Rambla de Ferran-Estació

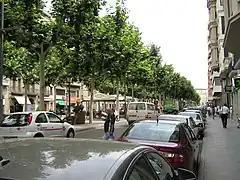
Rambla de Ferran avenue

Rambla de Ferran - Estació is a neighborhood in Lleida, Catalonia, Spain. As of 2009, it had 3,823 inhabitants. It is named after the Lleida Pirineus railway station located in the area, as well as for the "Rambla de Ferran" avenue. It is bordered (clockwise starting from the northeast) by the neighborhoods of Pardinyes, Cappont, Centre Històric and Príncep de Viana - Clot.